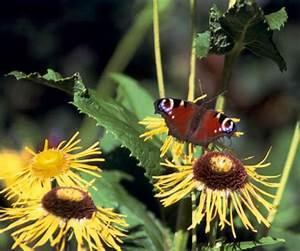
butterfly